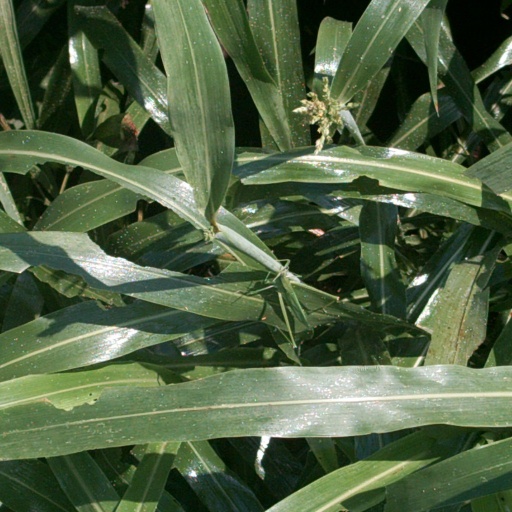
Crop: sorghum